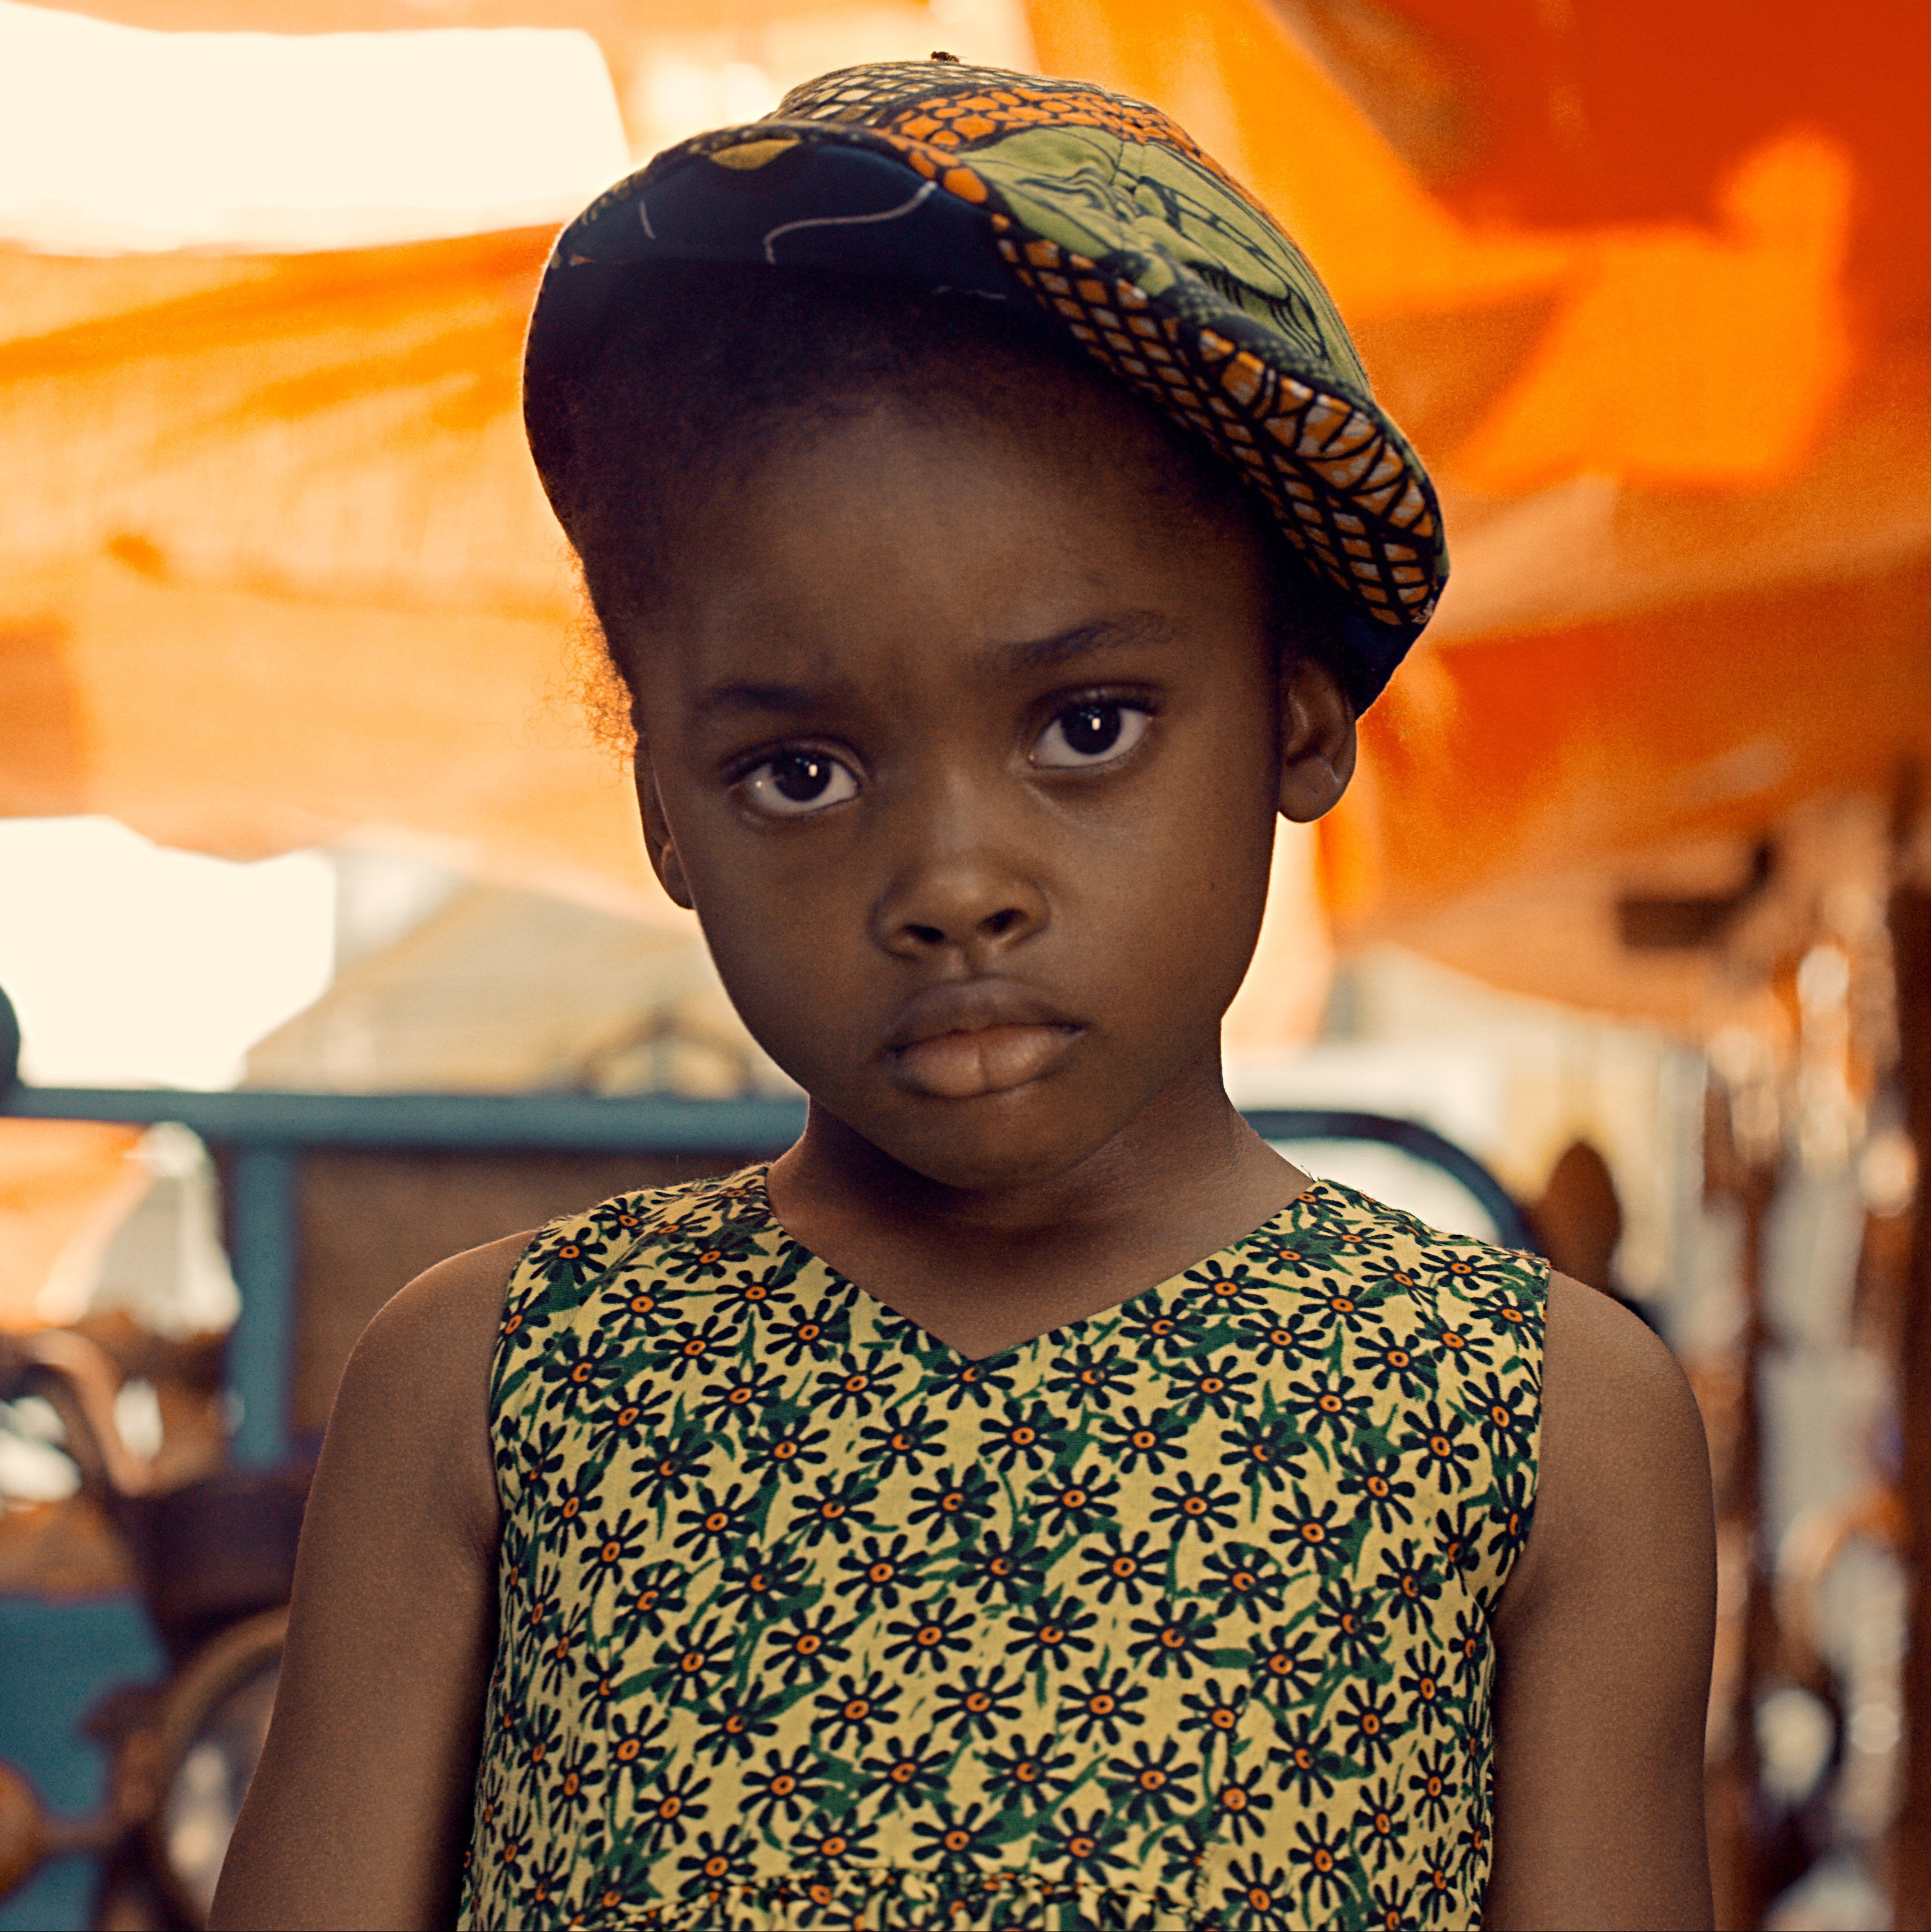
Gender: women